List of play-by-mail games

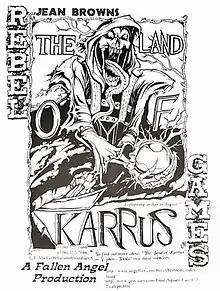
Play-by-mail game "The Land of Karrus", as portrayed in "Paper Mayhem" magazine

This is a list of play-by-mail (PBM) games. It includes games played only by postal mail, those played by mail with a play-by-email (PBEM) option, and games played in a turn-based format only by email or other digital format.